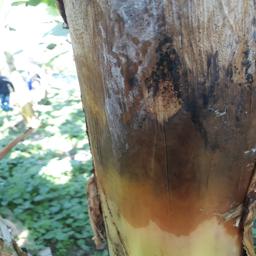
Label: PSEUDOSTEM WEEVIL